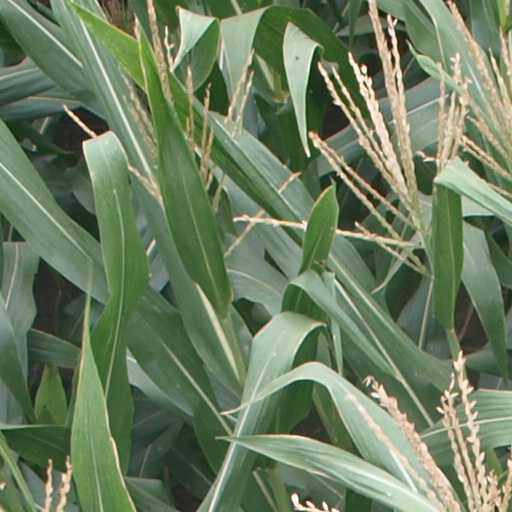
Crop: maize; corn